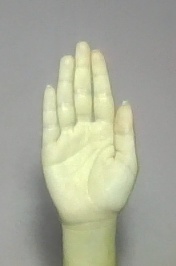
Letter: seen